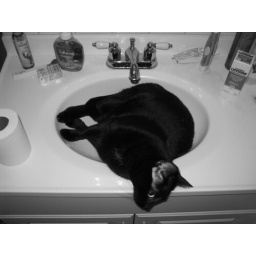
Our cat Fuu, lounging in the bathroom sink one morning.